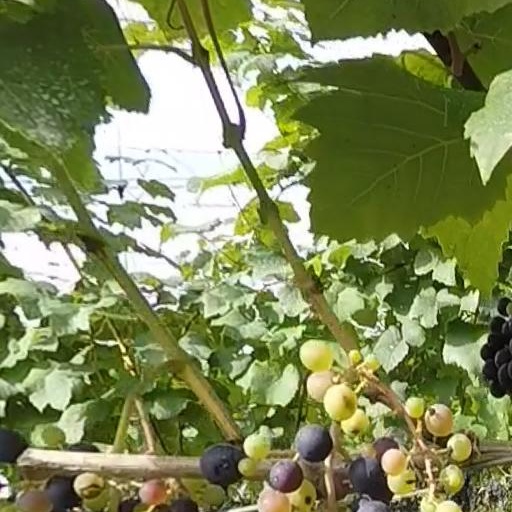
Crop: grape